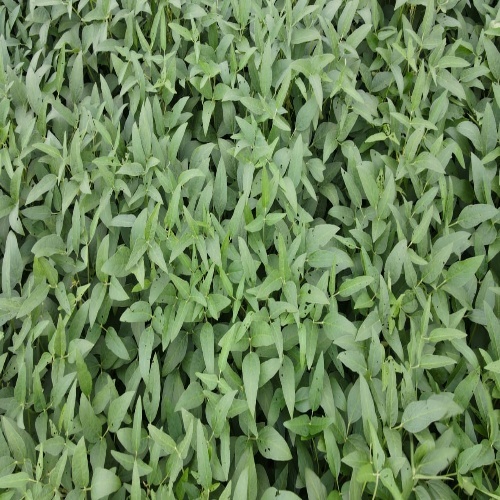
Label: Diabrotica_speciosa